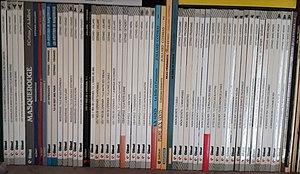
Les Sept Vies de l’Épervier est une série de bande dessinée française en sept tomes dessinée par André Juillard sur des scénarios de Patrick Cothias. Elle met en scène les destins croisés d’une famille de petite noblesse auvergnate et des membres de la famille royale au début du XVIIᵉ siècle, à la fin du règne du roi Henri IV.